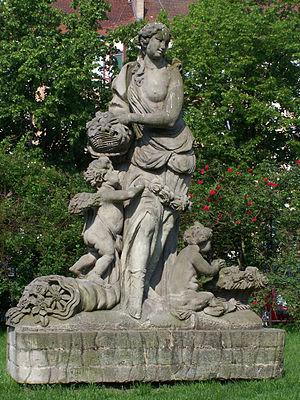
Flore en français ou Flora en latin est parmi les divinités agraires d'Italie une des plus antiques et des plus puissantes. Son équivalent grec est la nymphe Chloris.